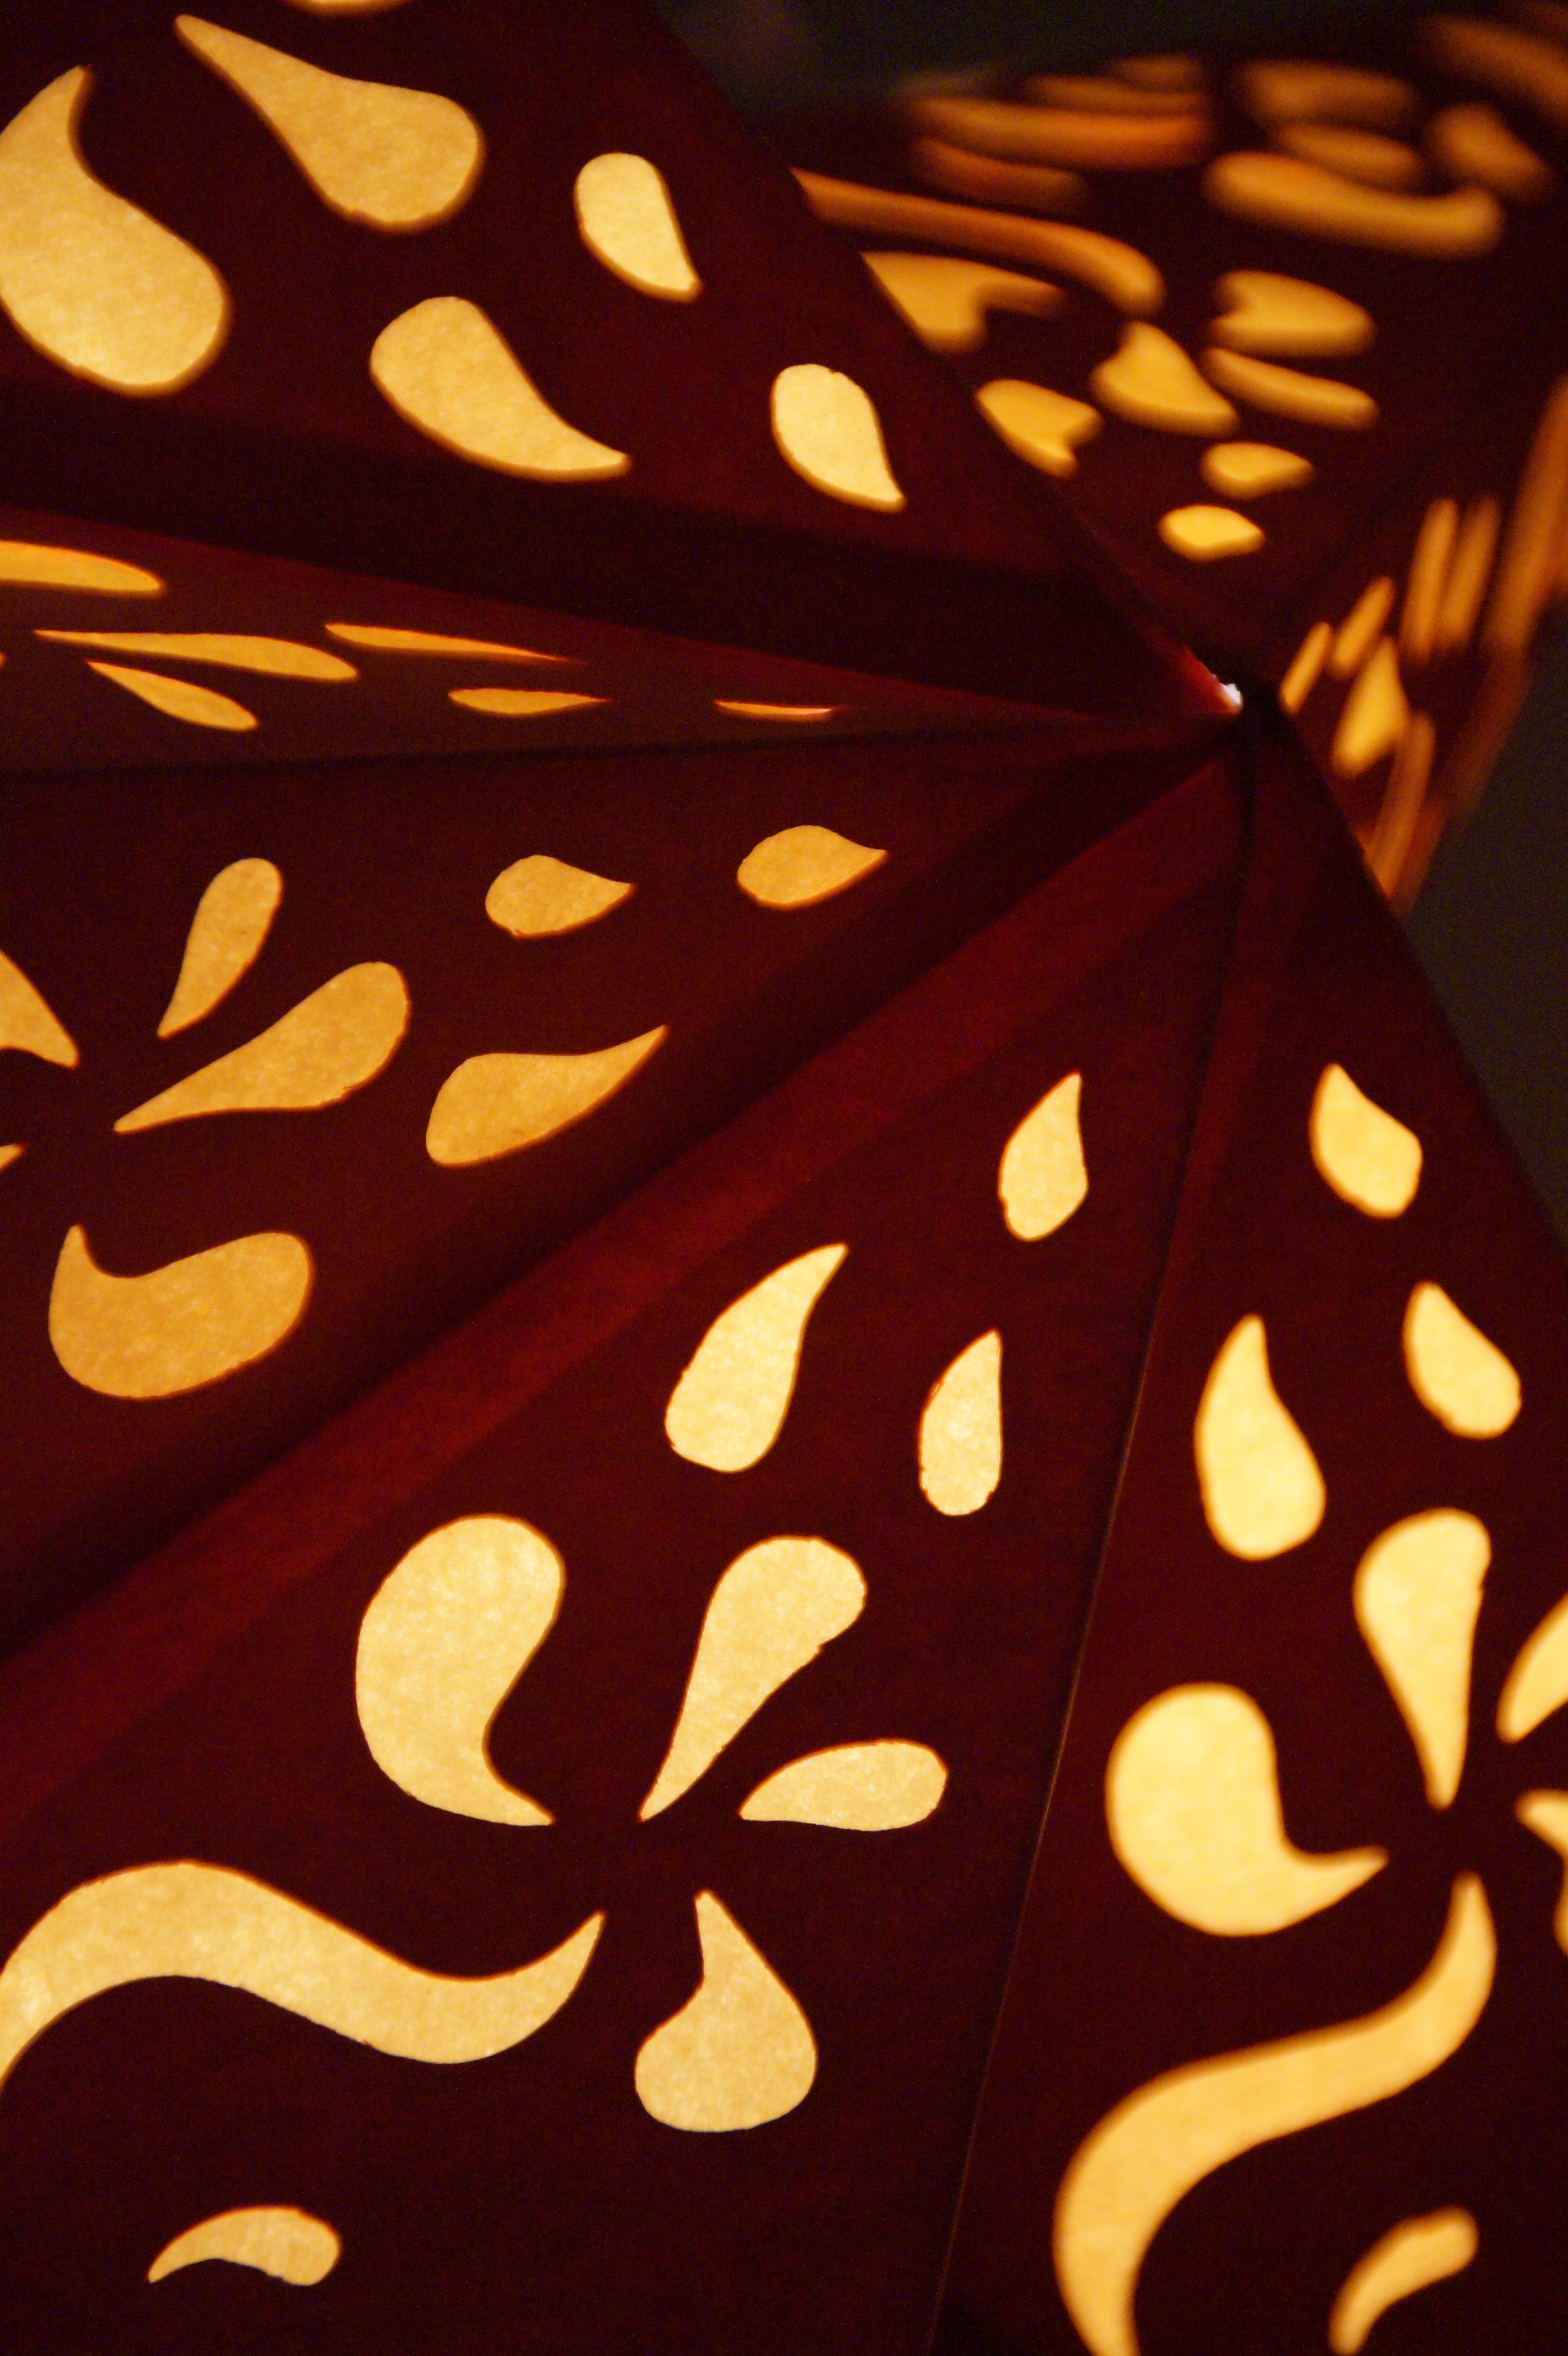
light, night, leaf, dark, decoration, pattern, red, color, brown, yellow, christmas, lighting, circle, illuminated, deco, advent, christmas decoration, christmas time, design, december, shape, ornaments